Rise of the Tomb Raider

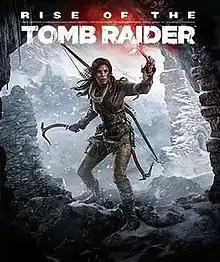
Cover art featuring protagonist Lara Croft

Rise of the Tomb Raider is a 2015 action-adventure game developed by Crystal Dynamics and published by Microsoft Studios and Square Enix. The game is the eleventh main entry in the "Tomb Raider" series, the sequel to 2013's "Tomb Raider", and is the second instalment in the . Its story follows Lara Croft as she ventures into Siberia in search of the legendary city of Kitezh while battling the paramilitary organization Trinity, which intends to uncover the city's promise of immortality. Lara must traverse the environment and combat enemies with firearms and stealth as she explores semi-open hubs. In these hubs she can raid challenge tombs to unlock new rewards, complete side missions, and scavenge for resources which can be used to craft useful materials.